Gangrel

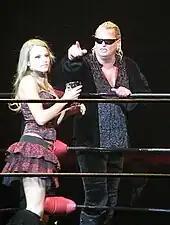
Gangrel in the ring in 2009

Heath wrestled for an independent promotion based in Cleveland, Ohio, called New Era Pro Wrestling. He competed in a casket match against NEPW, defeating Gutter.